Information technology

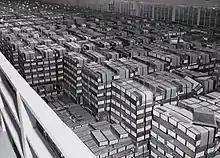
IBM card storage warehouse located in Alexandria, Virginia in 1959. This is where the United States government kept storage of punched cards.

IBM introduced the first hard disk drive in 1956, as a component of their 305 RAMAC computer system. Most digital data today is still stored magnetically on hard disks, or optically on media such as CD-ROMs. Until 2002 most information was stored on analog devices, but that year digital storage capacity exceeded analog for the first time. , almost 94% of the data stored worldwide was held digitally: 52% on hard disks, 28% on optical devices, and 11% on digital magnetic tape. It has been estimated that the worldwide capacity to store information on electronic devices grew from less than 3 exabytes in 1986 to 295 exabytes in 2007, doubling roughly every 3 years.